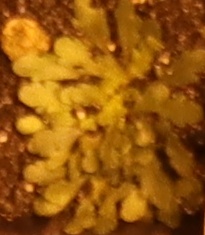
Label: Horseweed